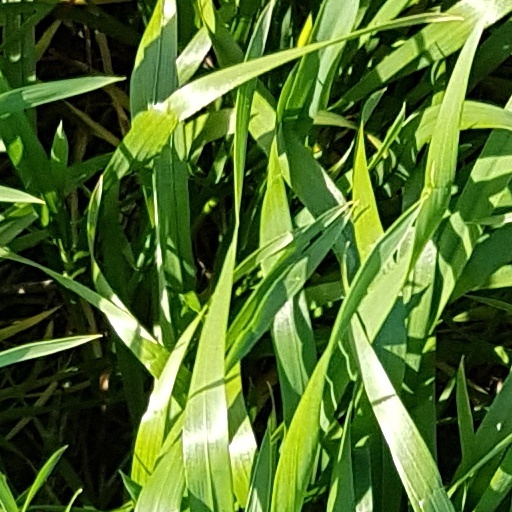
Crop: wheat